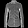
Label: Shirt